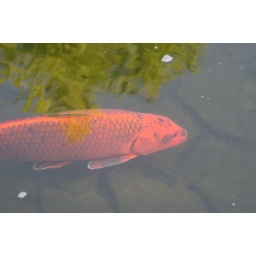
fish in a lake in Himeji City